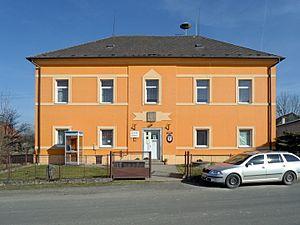
Petrovice I est une commune du district de Kutná Hora, dans la région de Bohême-Centrale, en République tchèque. Sa population s'élevait à 291 habitants en 2020.